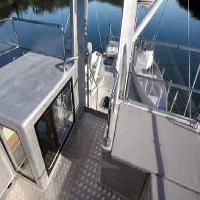
Weather: sun or clear